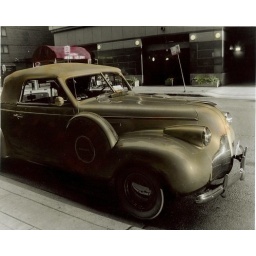
Film Photography/Hand ColoringOld car in street